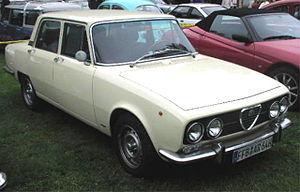
L'usine Alfa Romeo d'Arese, mise en service au début des années 1960, était la plus importante du constructeur Alfa Romeo.
La 1750 berline est une automobile sportive de gamme moyenne-haute, produite par le constructeur italien Alfa Romeo de Milan entre 1968 et 1971 dans son usine d'Arese. Cette voiture sera ensuite déclinée en version 2000 à partir de 1971 jusqu'en 1977, tout en conservant une carrosserie identique à quelques modifications près.